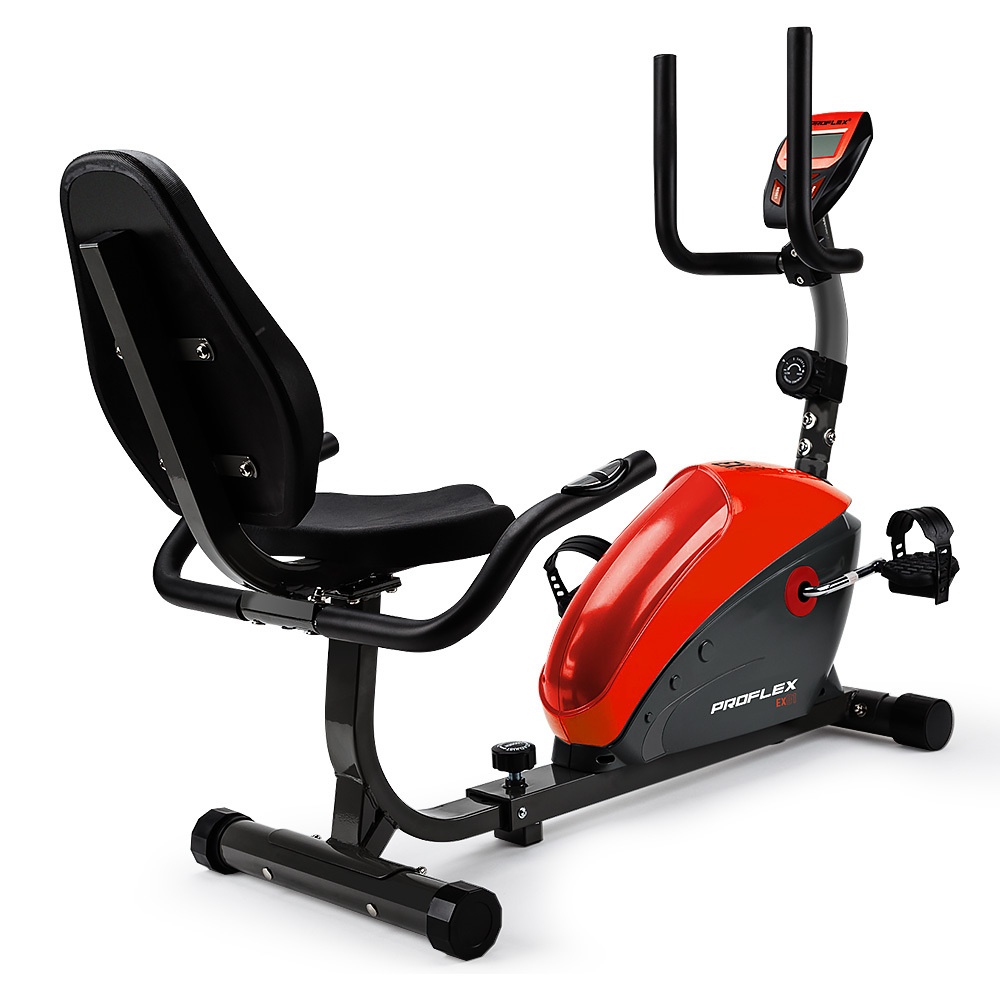
Proflex Magnetic Recumbent Exercise Bike Fitness Cycle Trainer with LCD Display
Getting a workout and improving health while watching TV on a comfy chair in your living room? An opportunity that sounds too good to be true! ProFlex offer you this pleasure with the release of the EXB1 Recumbent Bike. The EXB1 is the perfect workout machine for those who don't want to put their body under much stress. The pedal action is ideal for joints . It provides constant resistance without any impact. Perfect for exercising muscles while reducing damage to joints, especially the knees. This is particularly useful for injured, middle-aged and elderly people . The relaxed seating position allows the user to rest their upper body while they give their legs and heart a pump. The build quality is second to none within its class. The thick steel frame is powder coated and rustproof. The EXB1 takes up less than a square metre of floor space and stands on rubber feet to protect flooring, and of course features the most superior technology available: Magnetic resistance . With a heavy-duty magnetic flywheel there is absolutely no friction in the drivetrain, which not only means zero wear and tear, but you'll also experience the smoothest, continual resistance for a low impact workout . It also ensure you'll have the quietest workout, which is great for when you'll wheel it out to enjoy your favourite TV show! The EXB1 is easily adjusted to suit multiple users. The seat and backrest are cushioned and have large surfaces to accommodate most people. Feet stay secured with grippy pedals and adjustable toe straps. The seat slides forward and back to account for user height. The eight step resistance is great for beginners or athletes, warm-up or intense exercise. The LCD monitor provides a variety of functions: Heart Rate Calories Time Speed Odometer Scan display Perhaps best of all is that your EXB1 allows you to exercise whenever you want , without having to worry about timing or inclement weather. And this is key to maintaining a training regiment. When enjoyable training opportunities abound, you find yourself getting fit without even thinking about it. So just do it. Take the first step on your journey toward a new body. Order your ProFlex Recumbent Bike today! Specification Brand: ProFlex Model: EXB1 Frame material: Powder Coated Steel LCD Monitor Power: 2x AA batteries LCD Modes: Time, Speed, Distance, Calories and Pulse Max user weight: 120kg Max user height: 1.95m Resistance: 9kg Magnetic Flywheel Resistance Levels: 8 IN THE BOX 1x ProFlex Recumbent Bike 2x AA Batteries 2x Tools Note: Assembly required User Manual is accessible online SIZE & WEIGHT Carton Dimension (W x L x H): 28cm x 90cm x 53cm Gross Weight: 31kg Product Dimension (W x L x H): 60.5cm x 118-143cm x 102.5cm Product Weight: 27.85kg SKU: FTNREBHPFBXV1 We accept Change of Mind returns for 14 days after you have received the item in cases where you have changed your mind or made an incorrect purchase and wish to return the product. This also applies to orders cancelled when the item has already been dispatched from our warehouse. The item must be in a re-saleable condition to qualify for a change of mind refund. Deductions may apply including Initial and Return Shipping, as well as restocking fee of 10% of the product price
Brand: JD Brands
Category: Sporting Goods > Fitness & General Exercise Equipment > Cardio > Cardio Machines > Exercise Bikes